Moran Shipping Agencies

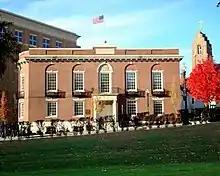

Moran shipping’s corporate headquarters building is the Historic former Rhode Island Medical Society Building at 106 Francis Street, Providence, Rhode Island.